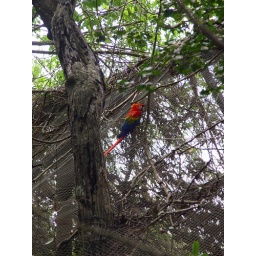
This macaw was sitting on top of the bird sanctuary, rather than in it.